Paddy Moloney

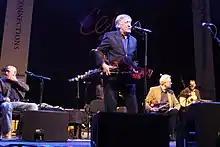
Moloney and the Chieftains in 2010

Along with Sean Potts and Michael Tubridy, Moloney formed the traditional Irish band the Chieftains in Dublin in November 1962. As the band leader, he was the primary composer and arranger of much of the Chieftains' music, and composed for films including "Treasure Island", "The Grey Fox", "Braveheart", "Gangs of New York", and Stanley Kubrick's "Barry Lyndon".